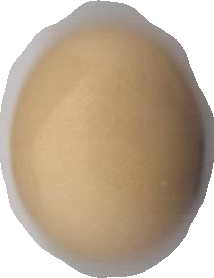
Variety: Anjasmoro